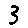
Label: 3